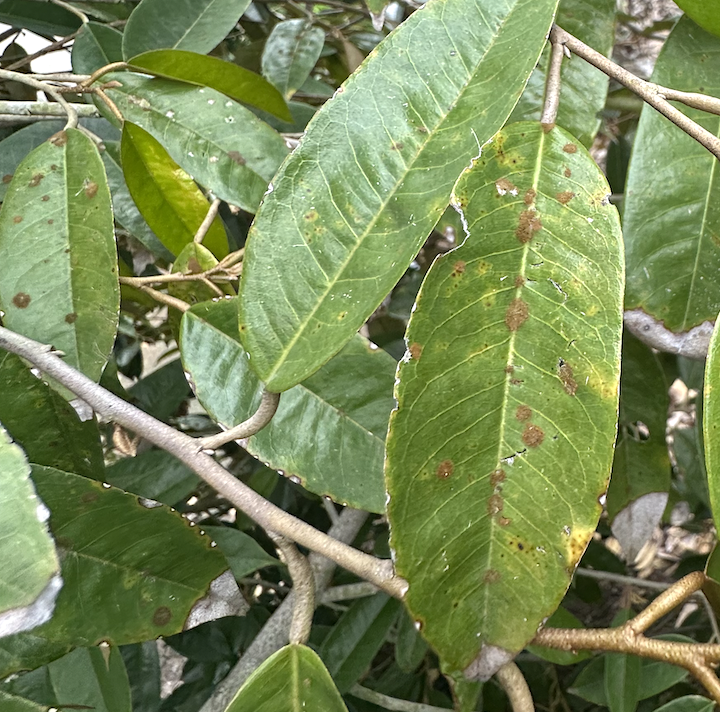
Label: stem_blight